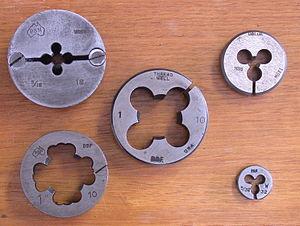
Une filière est un outil utilisé pour réaliser un filetage ou filets sur une tige de matière variable afin de réaliser une tige filetée. Une filière s'utilise avec un porte-filière.